Roseland Ballroom

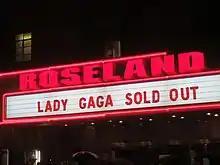
Final Roseland Ballroom marquee

In November 2013, it was announced that Lady Gaga would headline six shows (March 28, 30, 31 and April 2, 4, and 6 of 2014), which would be the final performances at the venue. It was her first time performing there. An extra, seventh show was added, held on April 7, 2014, which officially closed the venue. "G.U.Y." was the final song performed at Roseland Ballroom.